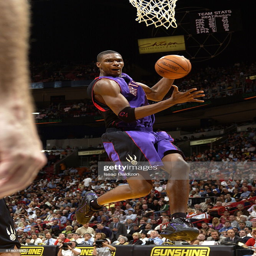
basketball player # grabs a rebound against sports team .